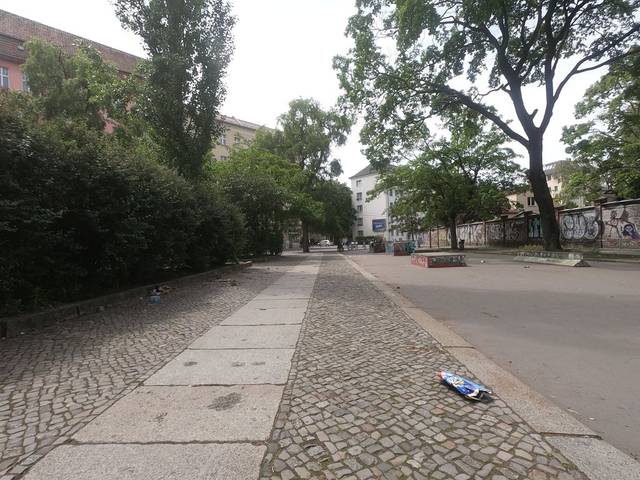
Region: Germany
Coordinates: 52.533, 13.395